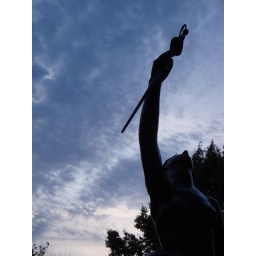
Sculpture near the white house